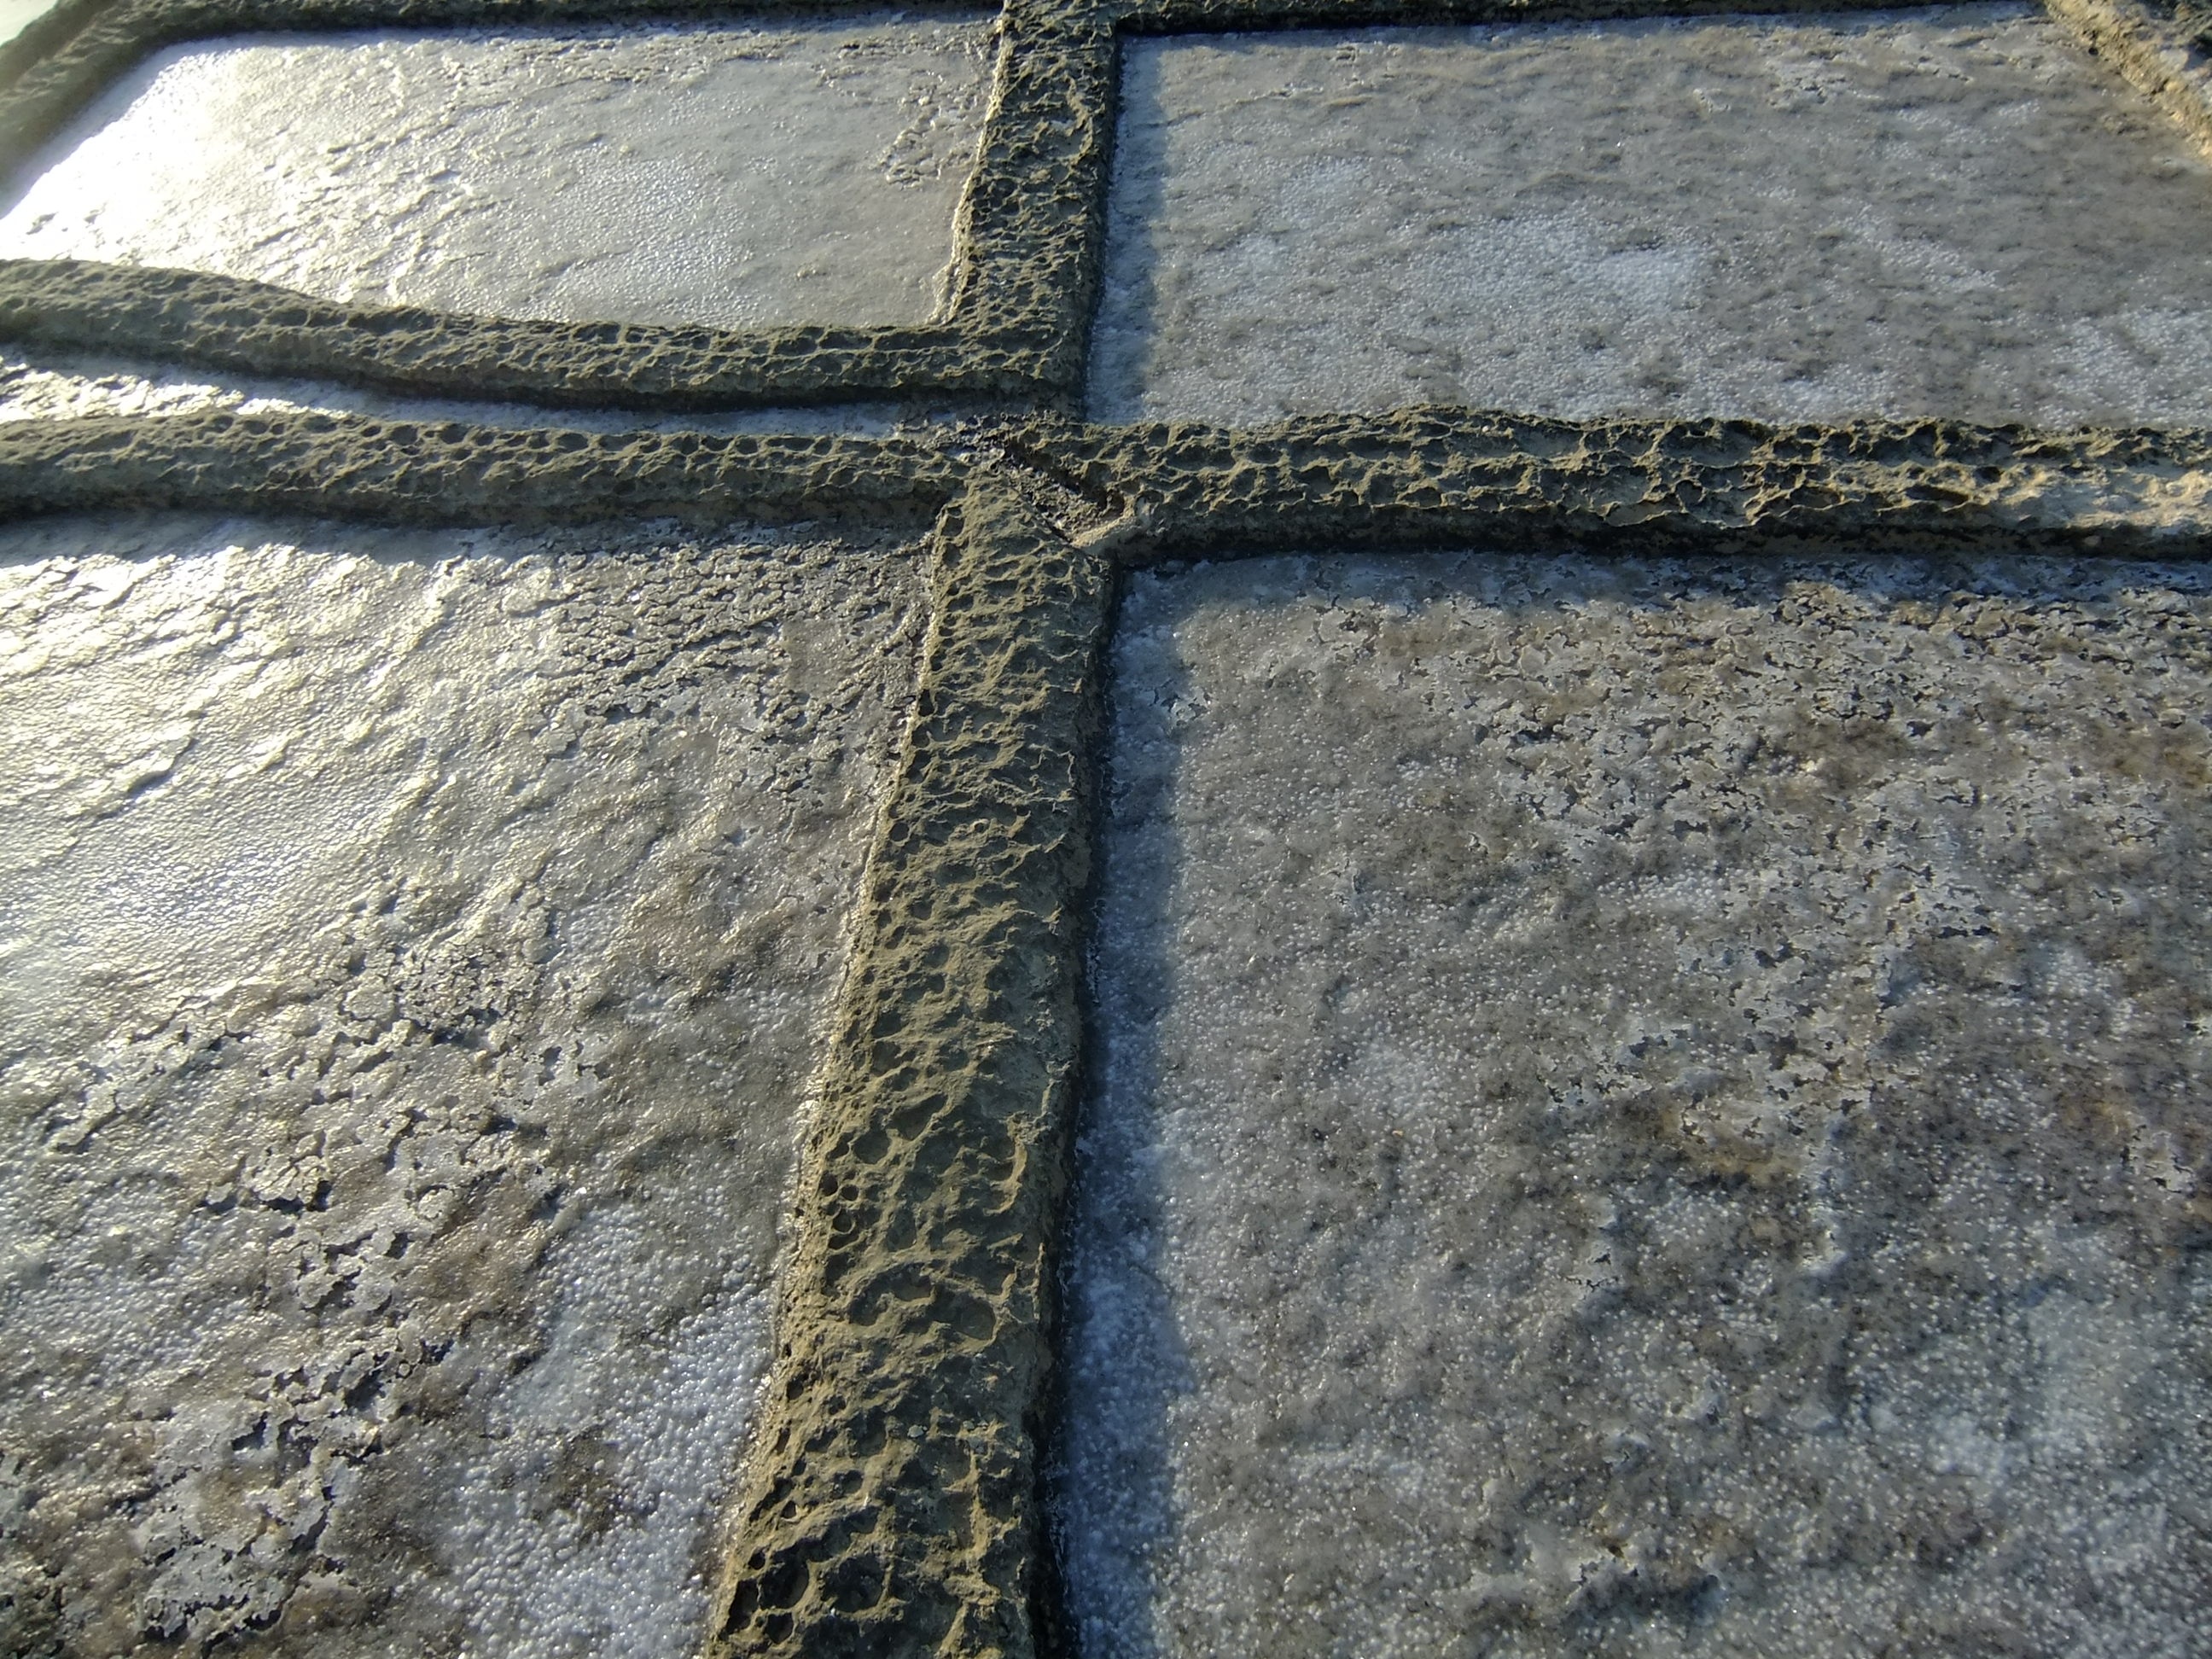
rock, texture, floor, cobblestone, wall, asphalt, square, soil, salt, stone wall, brick, material, flooring, road surface, salt plains, salt plants